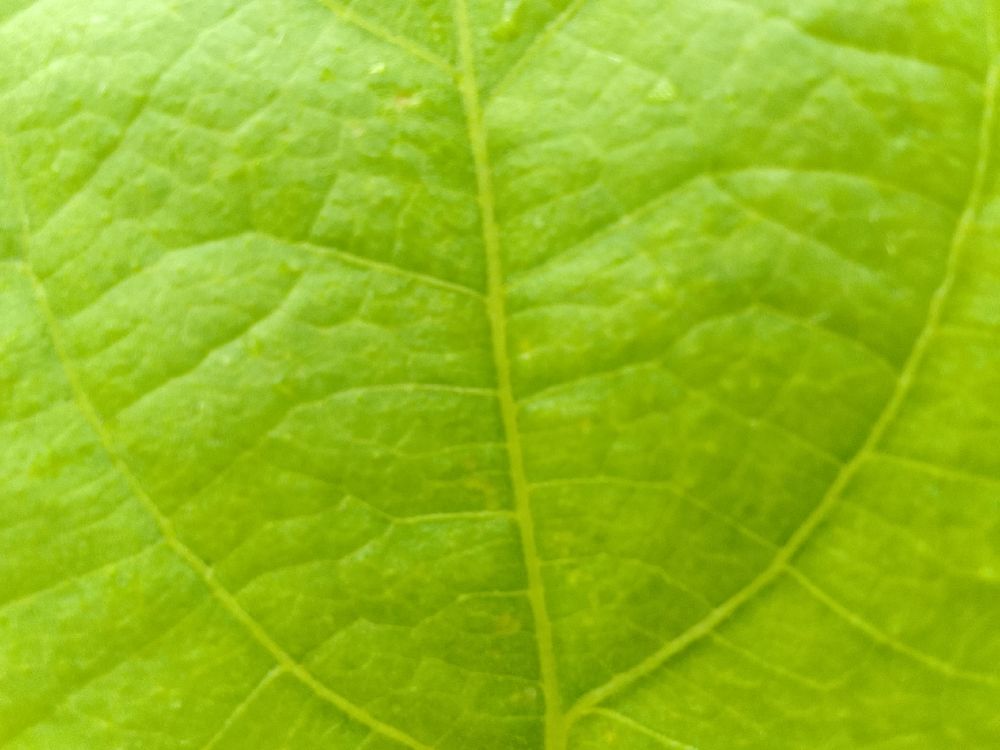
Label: healthy